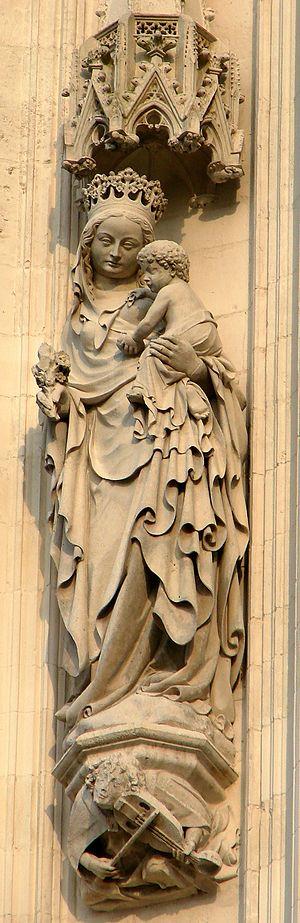
Vierge à l'Enfant (contrefort de la tour Nord), cathédrale d'Amiens (Somme).